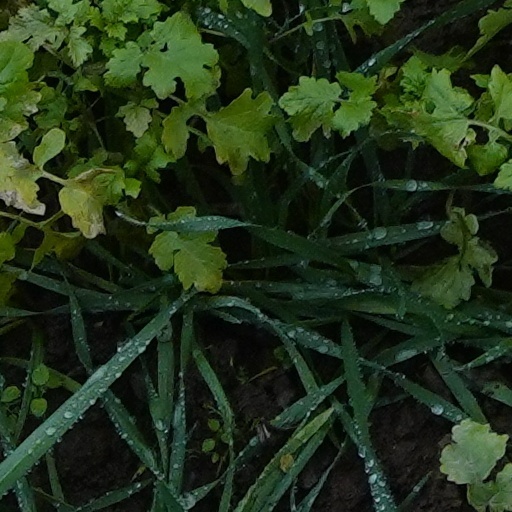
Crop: wheat